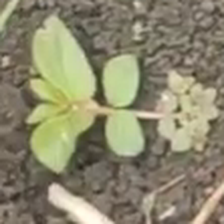
Weed species: Choti_dudhi_(Euphorbia_hirta)